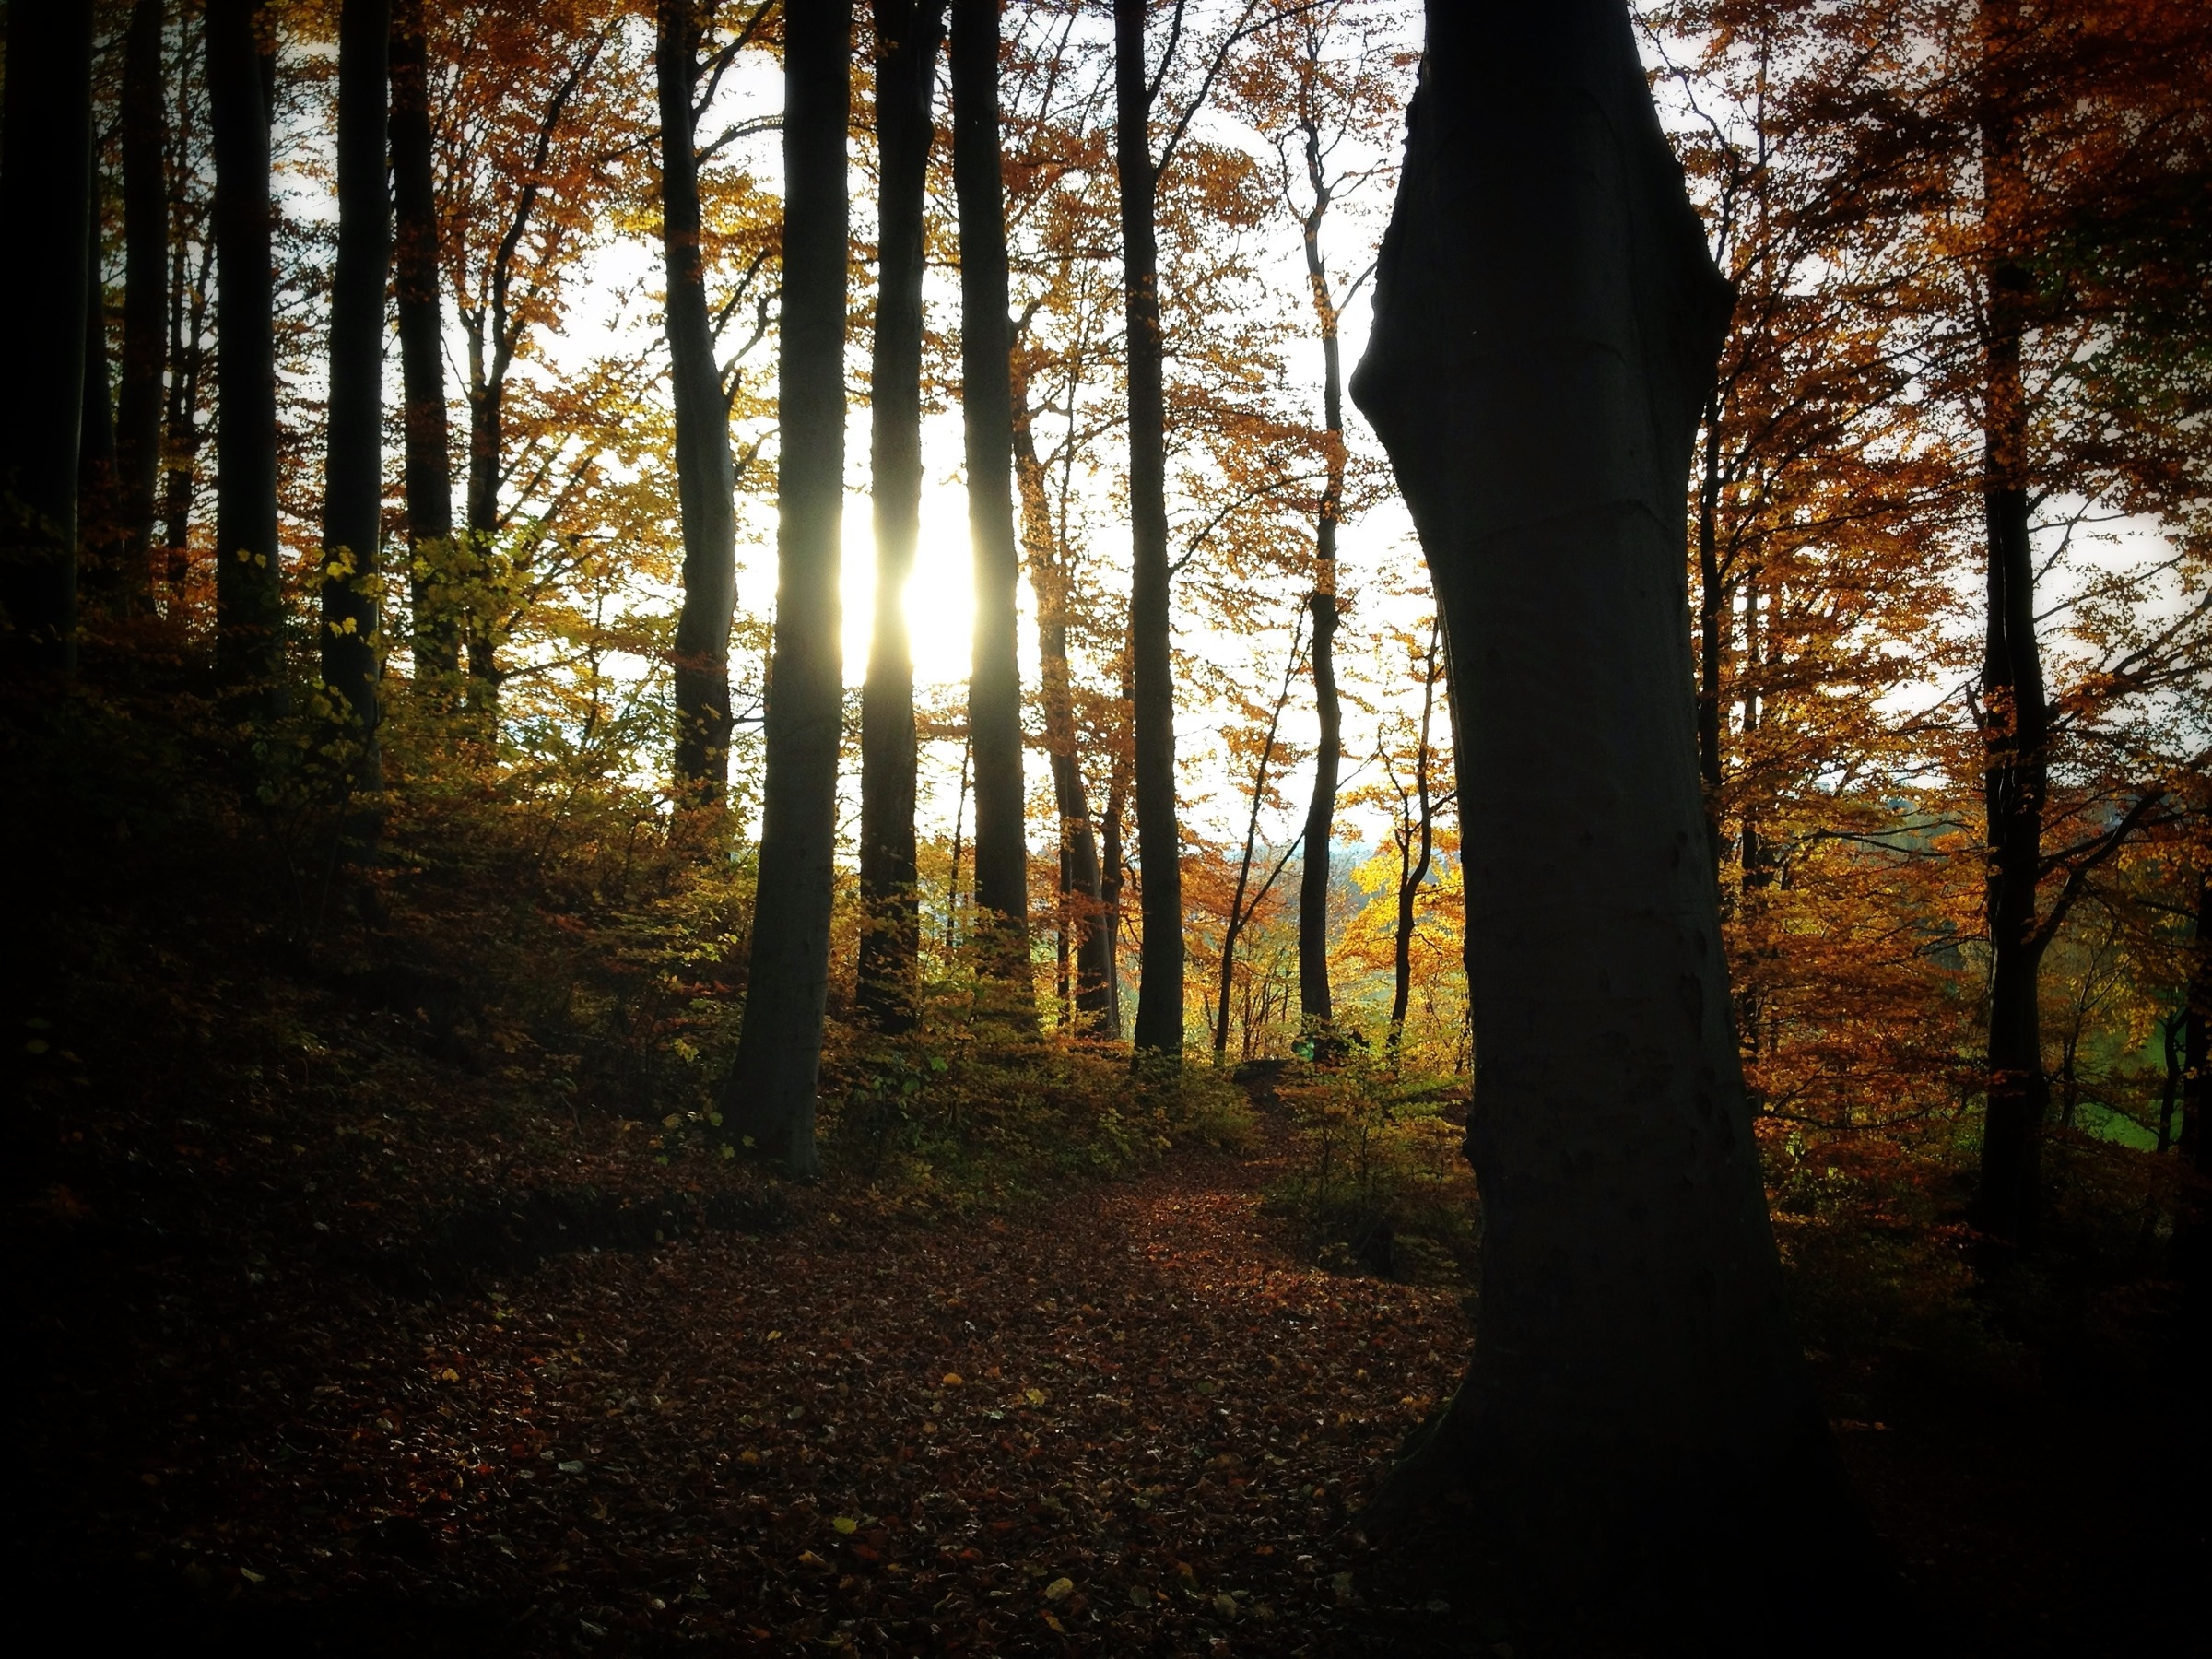
tree, nature, forest, branch, light, plant, sunlight, morning, leaf, autumn, darkness, season, woodland, habitat, ecosystem, natural environment, atmospheric phenomenon, woody plant